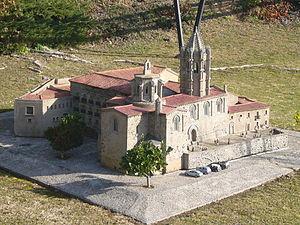
Catalunya en Miniatura est un parc de miniatures ouvert en 1983 à Torrelles de Llobregat, à 17 km de Barcelone. D'une superficie de 60 000 mètres carrés dont 35 000 mètres carrés dédiés aux maquettes, il s'agit d'un des plus grands parcs miniatures. Il présente des modèles réduits de 147 ouvrages de l'architecture calatane et majorcaine, dont les œuvres d'Antoni Gaudí.
L'abbaye Sainte-Marie de Vallbona est un monastère cistercien situé dans la commune de Vallbona de les Monges, dans la comarque d'Urgell, sur le versant nord de la Serra del Tallat. Fondé au cours de la première moitié du XIIᵉ siècle, c'est au cours du XIIIᵉ siècle le monastère cistercien féminin le plus important de Catalogne ; la vie monastique y perdure aujourd'hui.